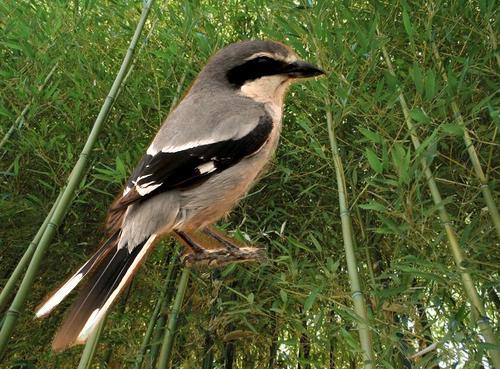
Bird species: Great_Grey_Shrike
Bird type: landbird
Background: land